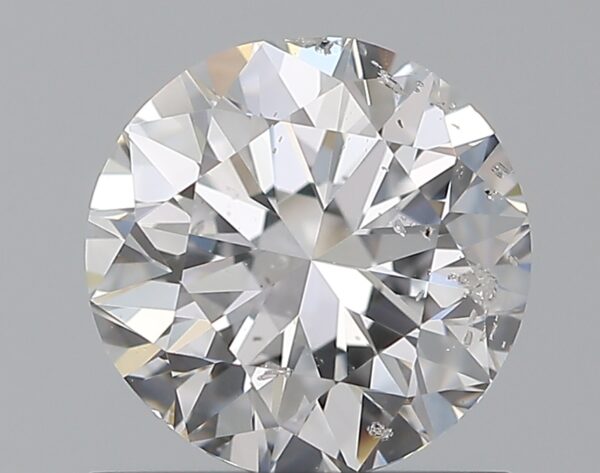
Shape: round
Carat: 1
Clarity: SI2
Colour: D
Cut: GD
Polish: EX
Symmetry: VG
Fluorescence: N
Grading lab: IGI
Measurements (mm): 6.21 x 6.15 x 4.01